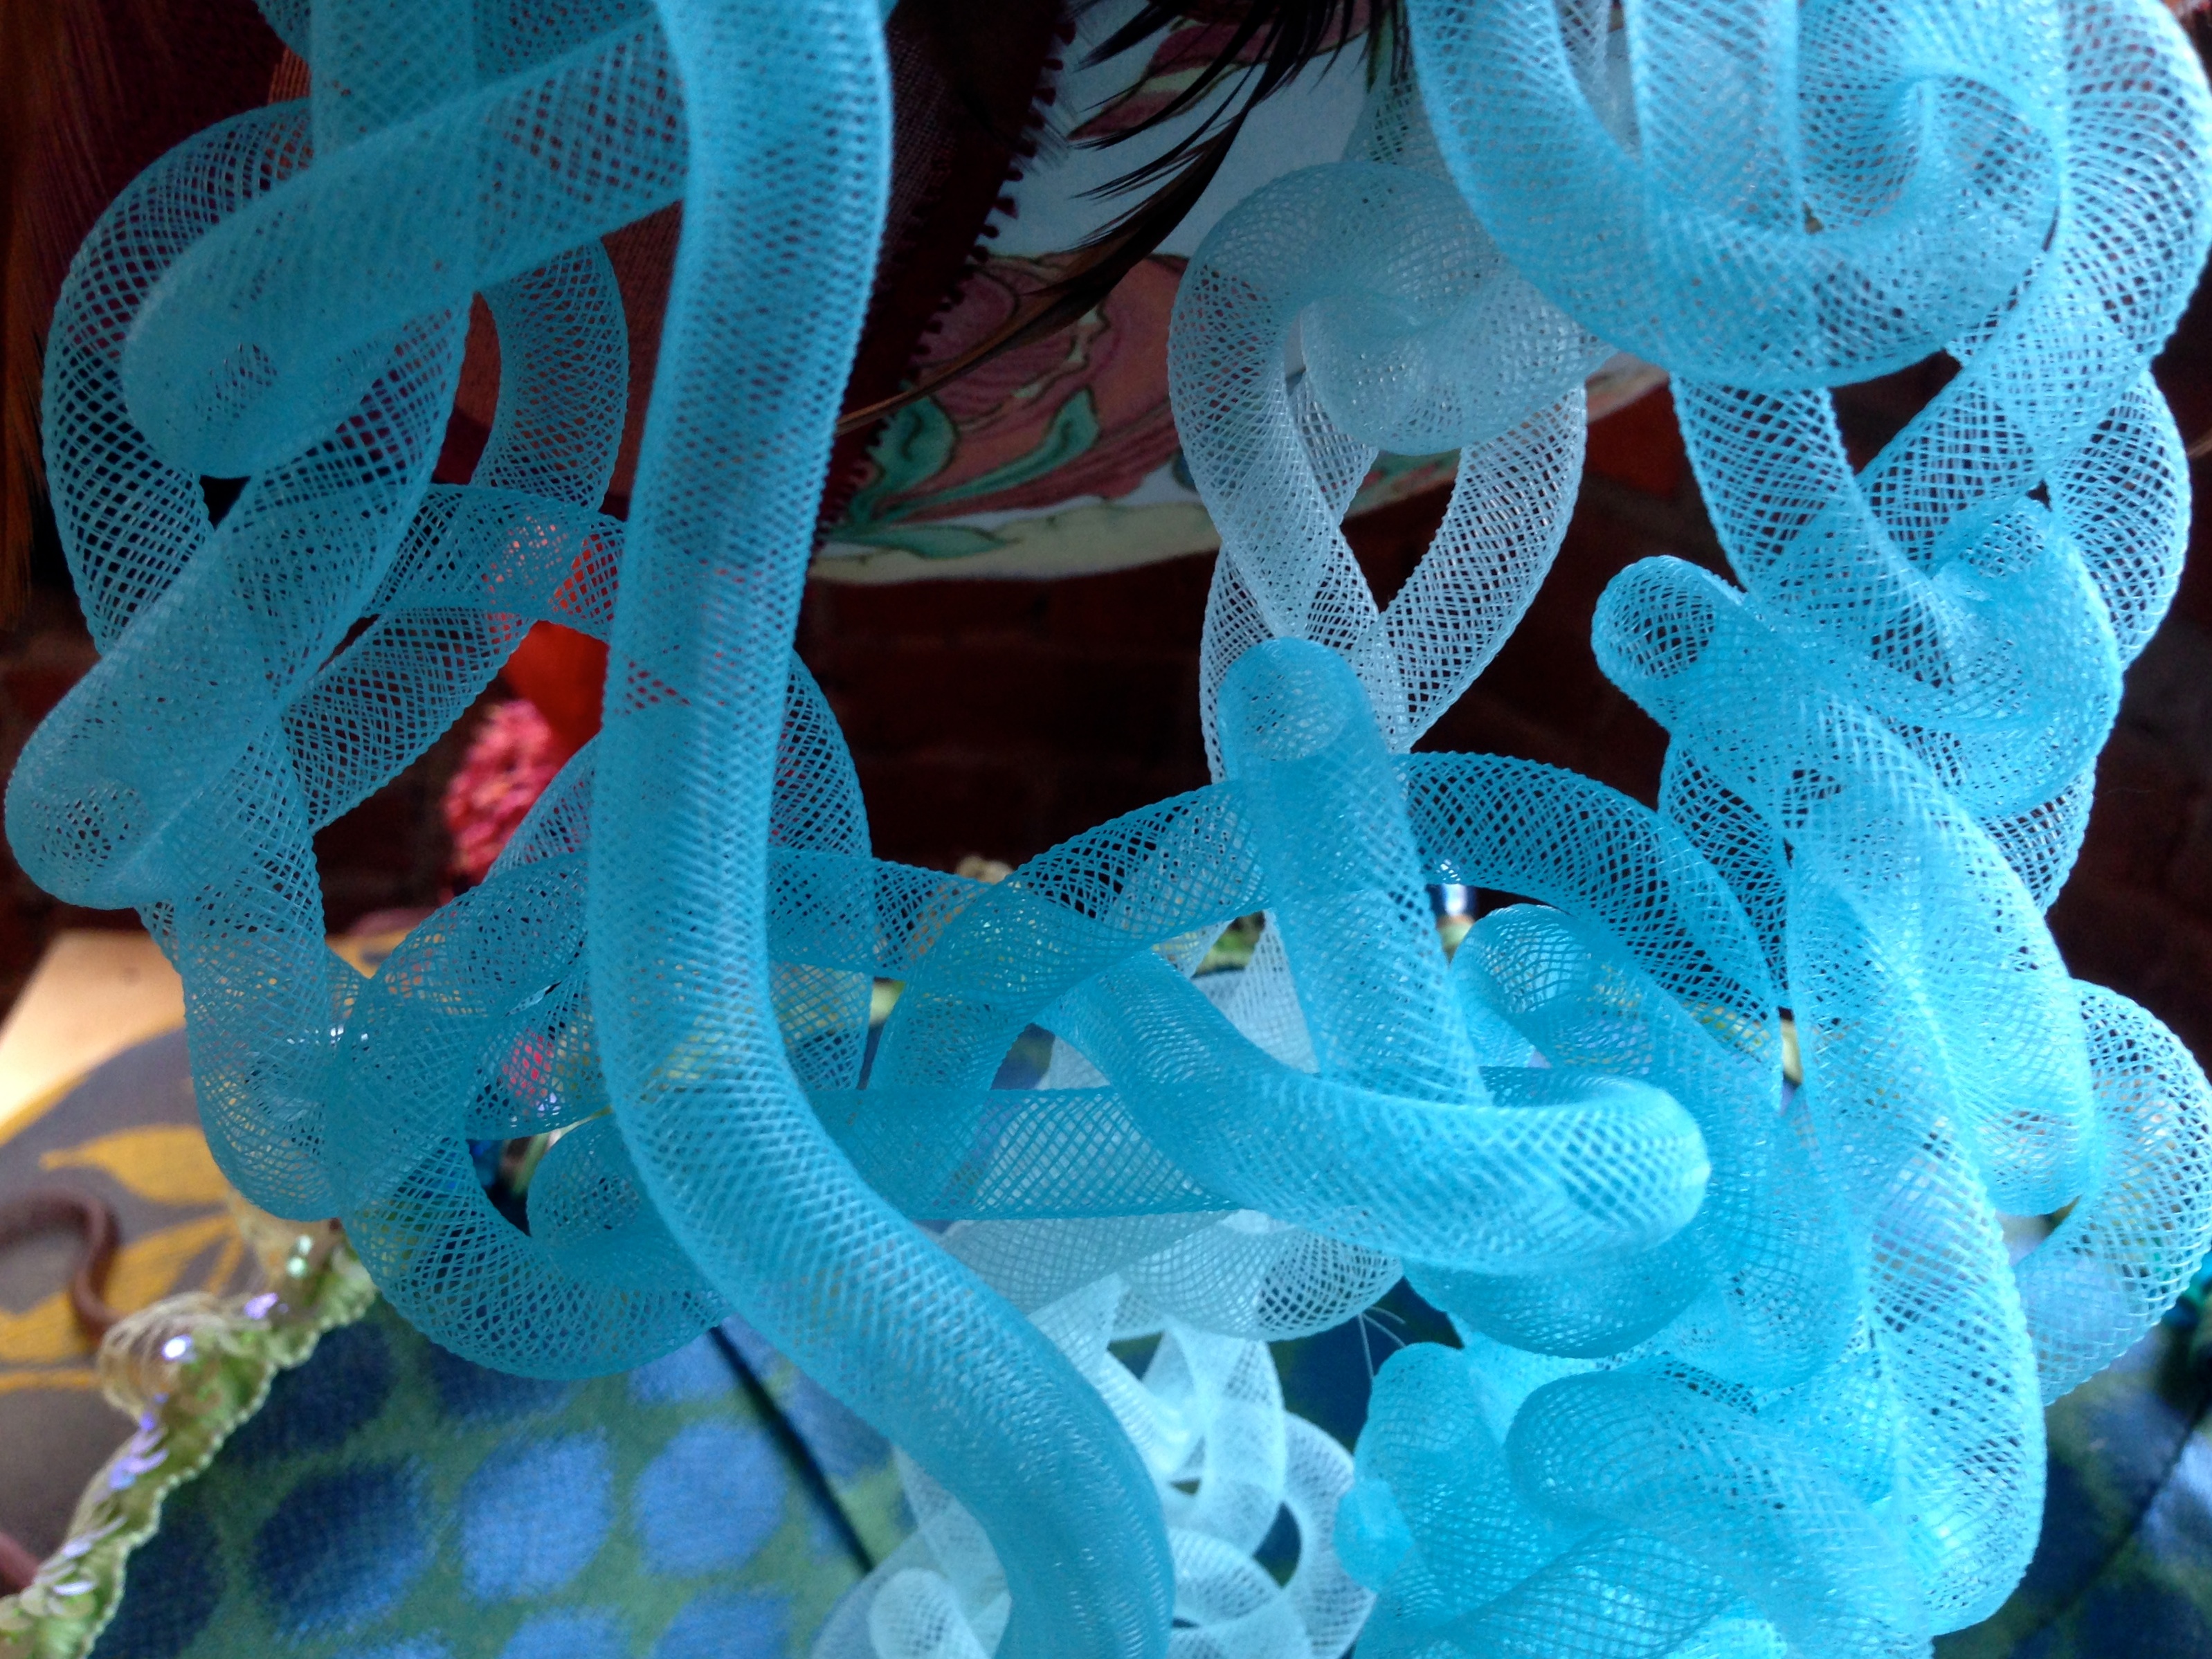
flower, underwater, color, blue, toy, macro photography